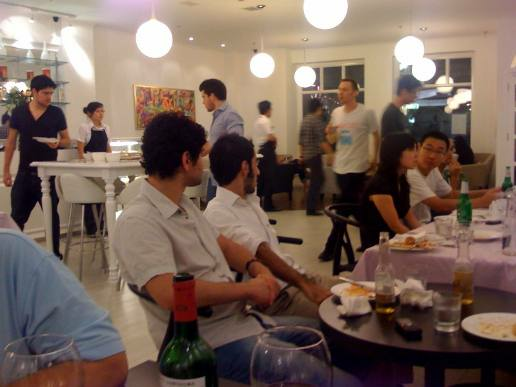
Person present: Yes